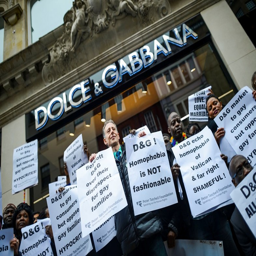
politician leads a protest outside store .